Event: Nepal Earthquake
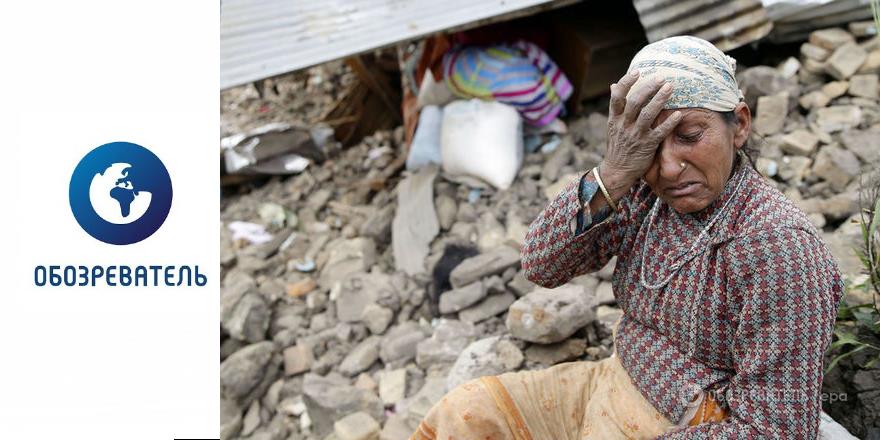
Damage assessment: damage